Hematine

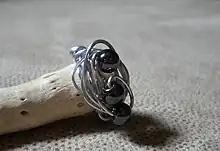
Hematine ring

Hematine (also magnetic hematite, hemalyke or hemalike) is an artificial magnetic material. Hematine is widely used in jewelry.